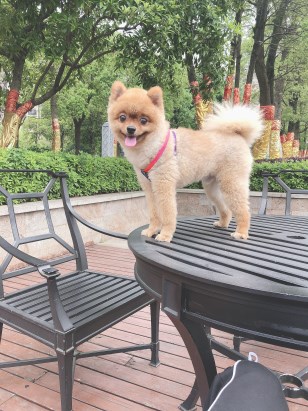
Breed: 1936-n000005-Pomeranian